House of the Prince of Naples

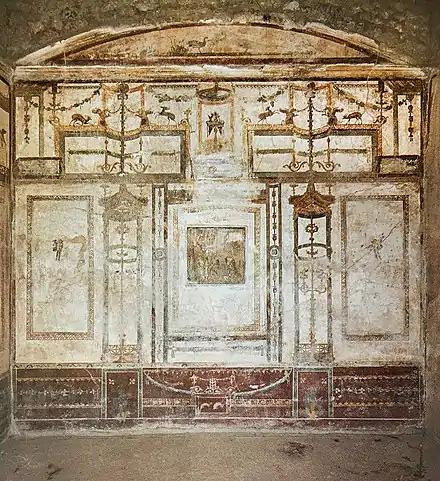
Triclinium East Wall

Supports for stucco or wooden door panels were found on the south wall. The floor is paved with cocciopesto with travertine and lava skirts. The black socle and white main zone is divided into panels. Socle emblems include dancing swans, fluttering birds, and light and dark green leafy perennials and simply drawn lotus blossoms. The main fields include green leaf groups with red stems. Pinakes of a dog chasing a deer and a dog barking at a deer jumping to the right are painted on the north wall on either side of an ocher-colored architectural framework. In the white lunette of the west wall, a hippocamp and three dolphins are painted. In the center of the west wall, an architectural framework is painted with a left-facing griffin perched on the corner of its molding. A pinax of two fish surrounded by other marine animals is painted in the right panel and a gold bucket or vessel with ladle is painted in the upper left panel above the doorway to cubiculum (f).